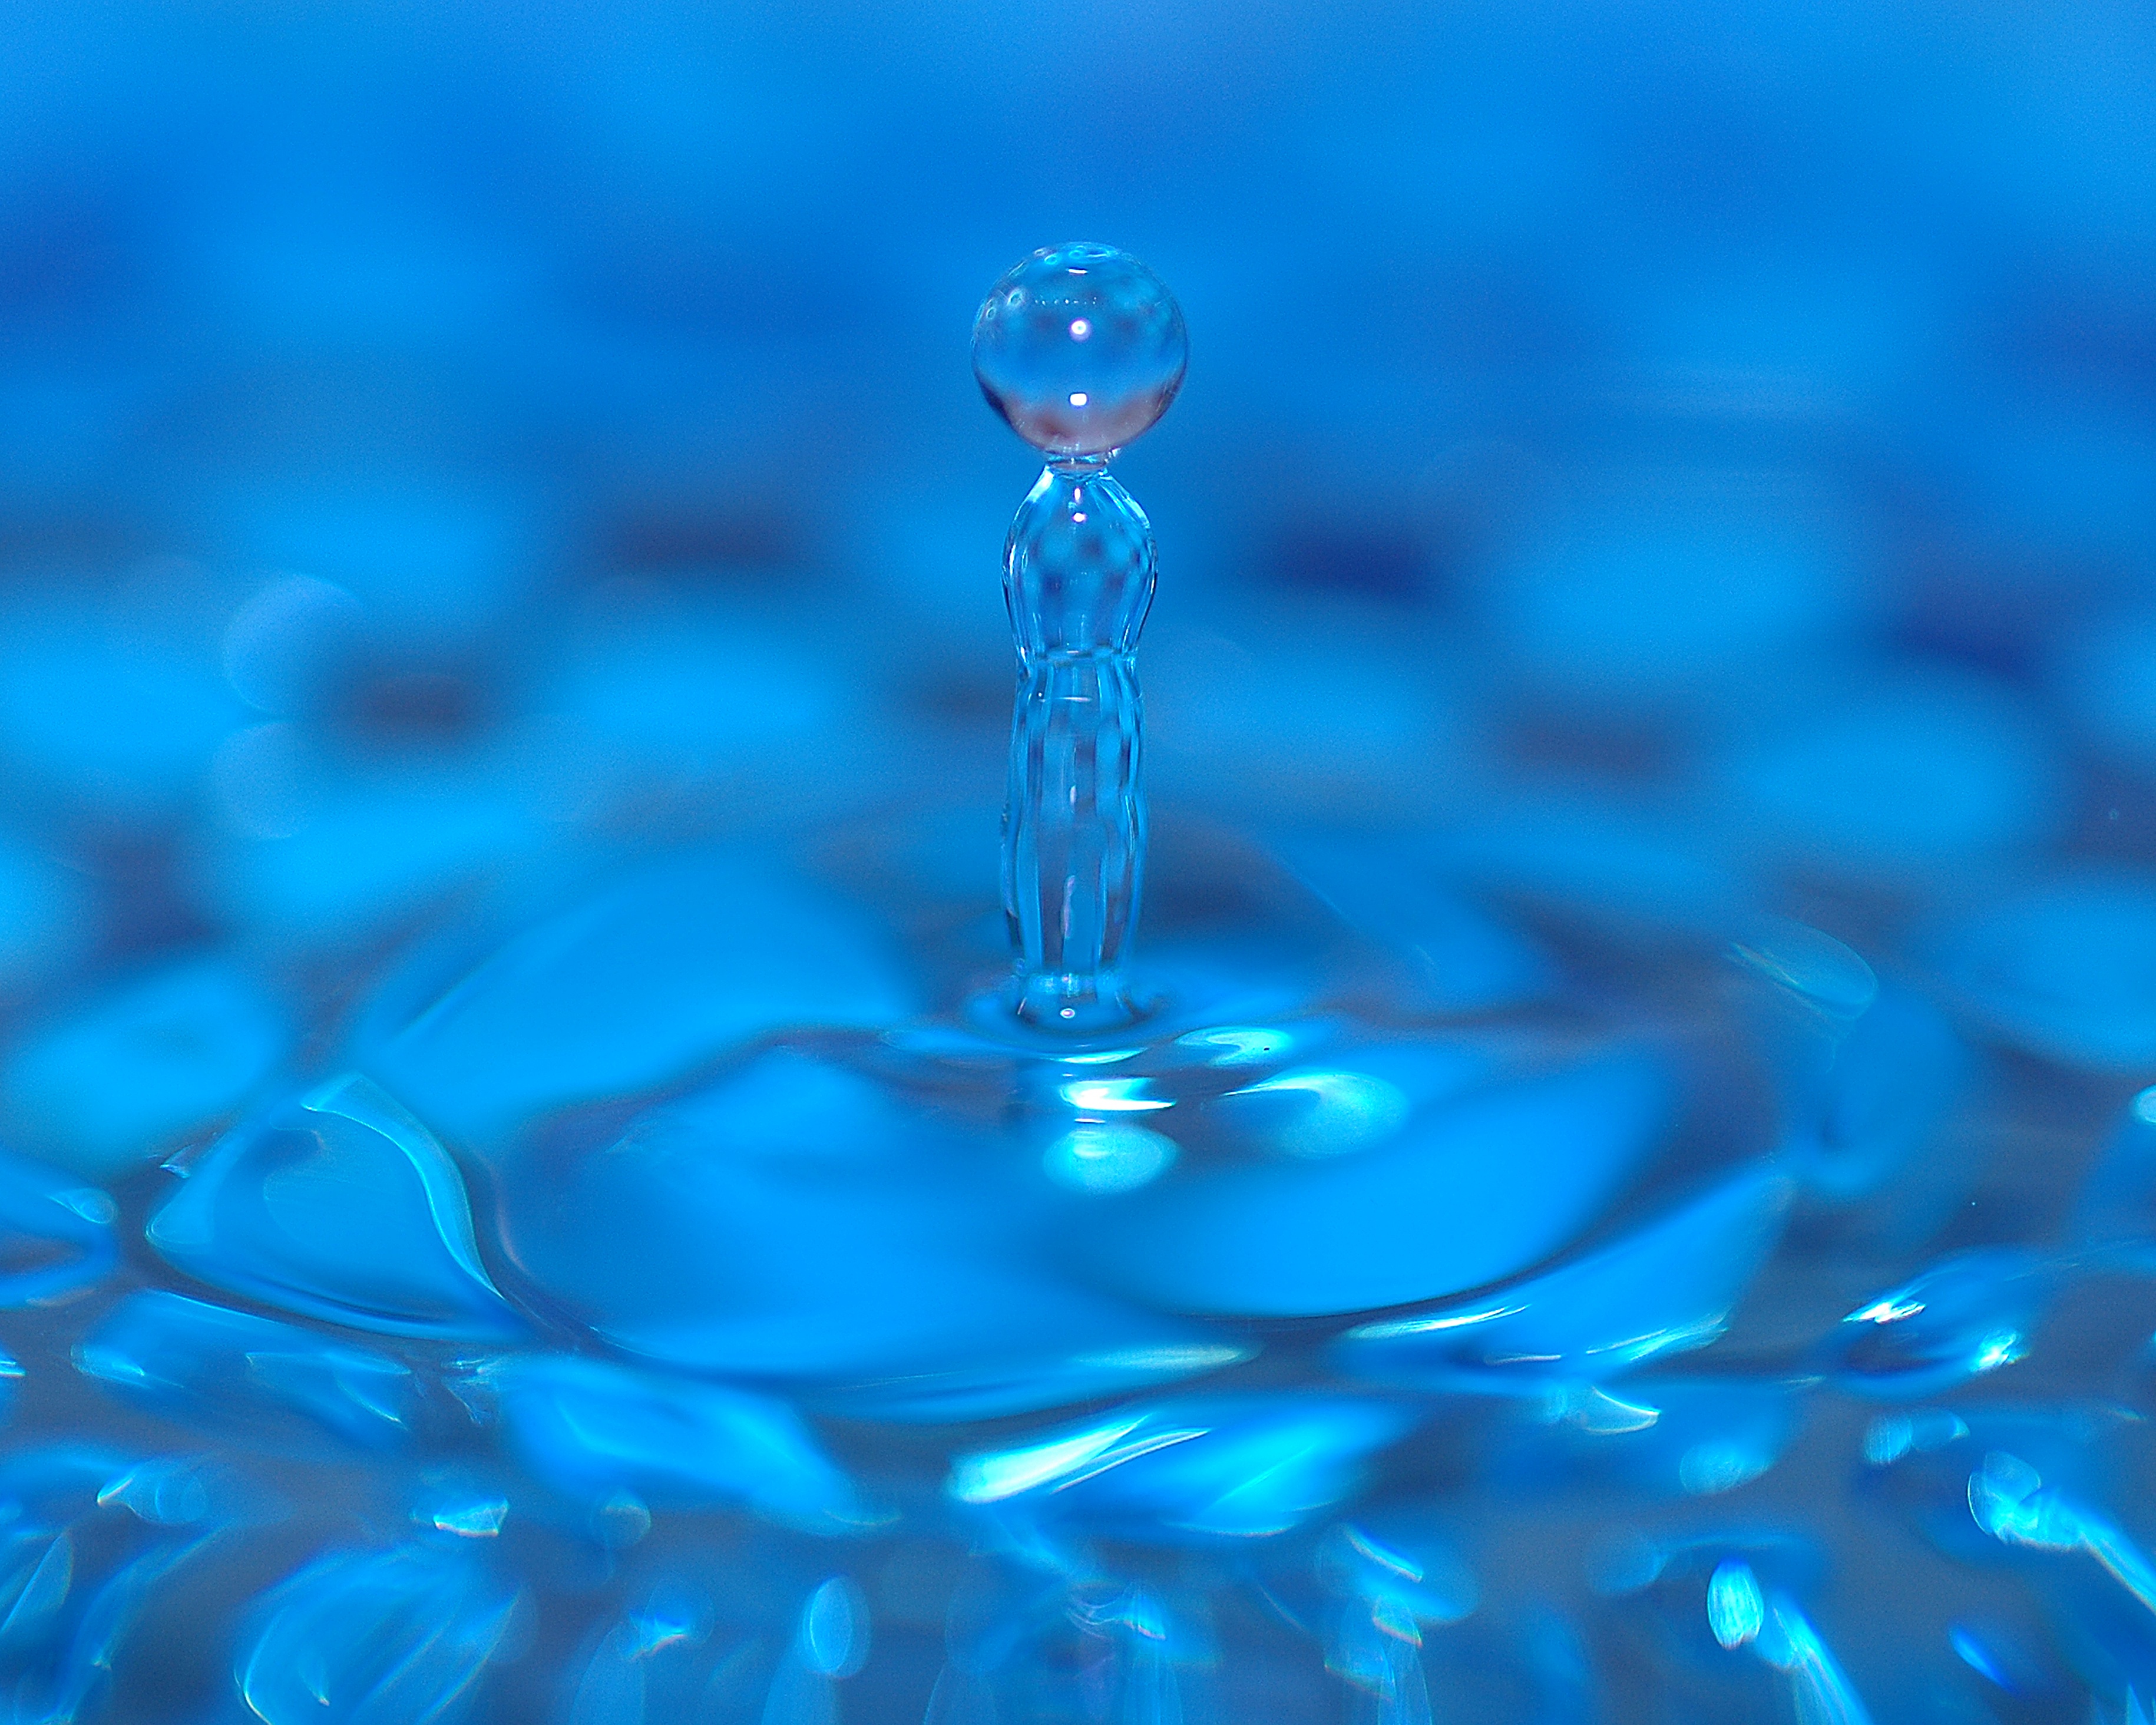
water, drop, flower, petal, reflection, blue, macro photography